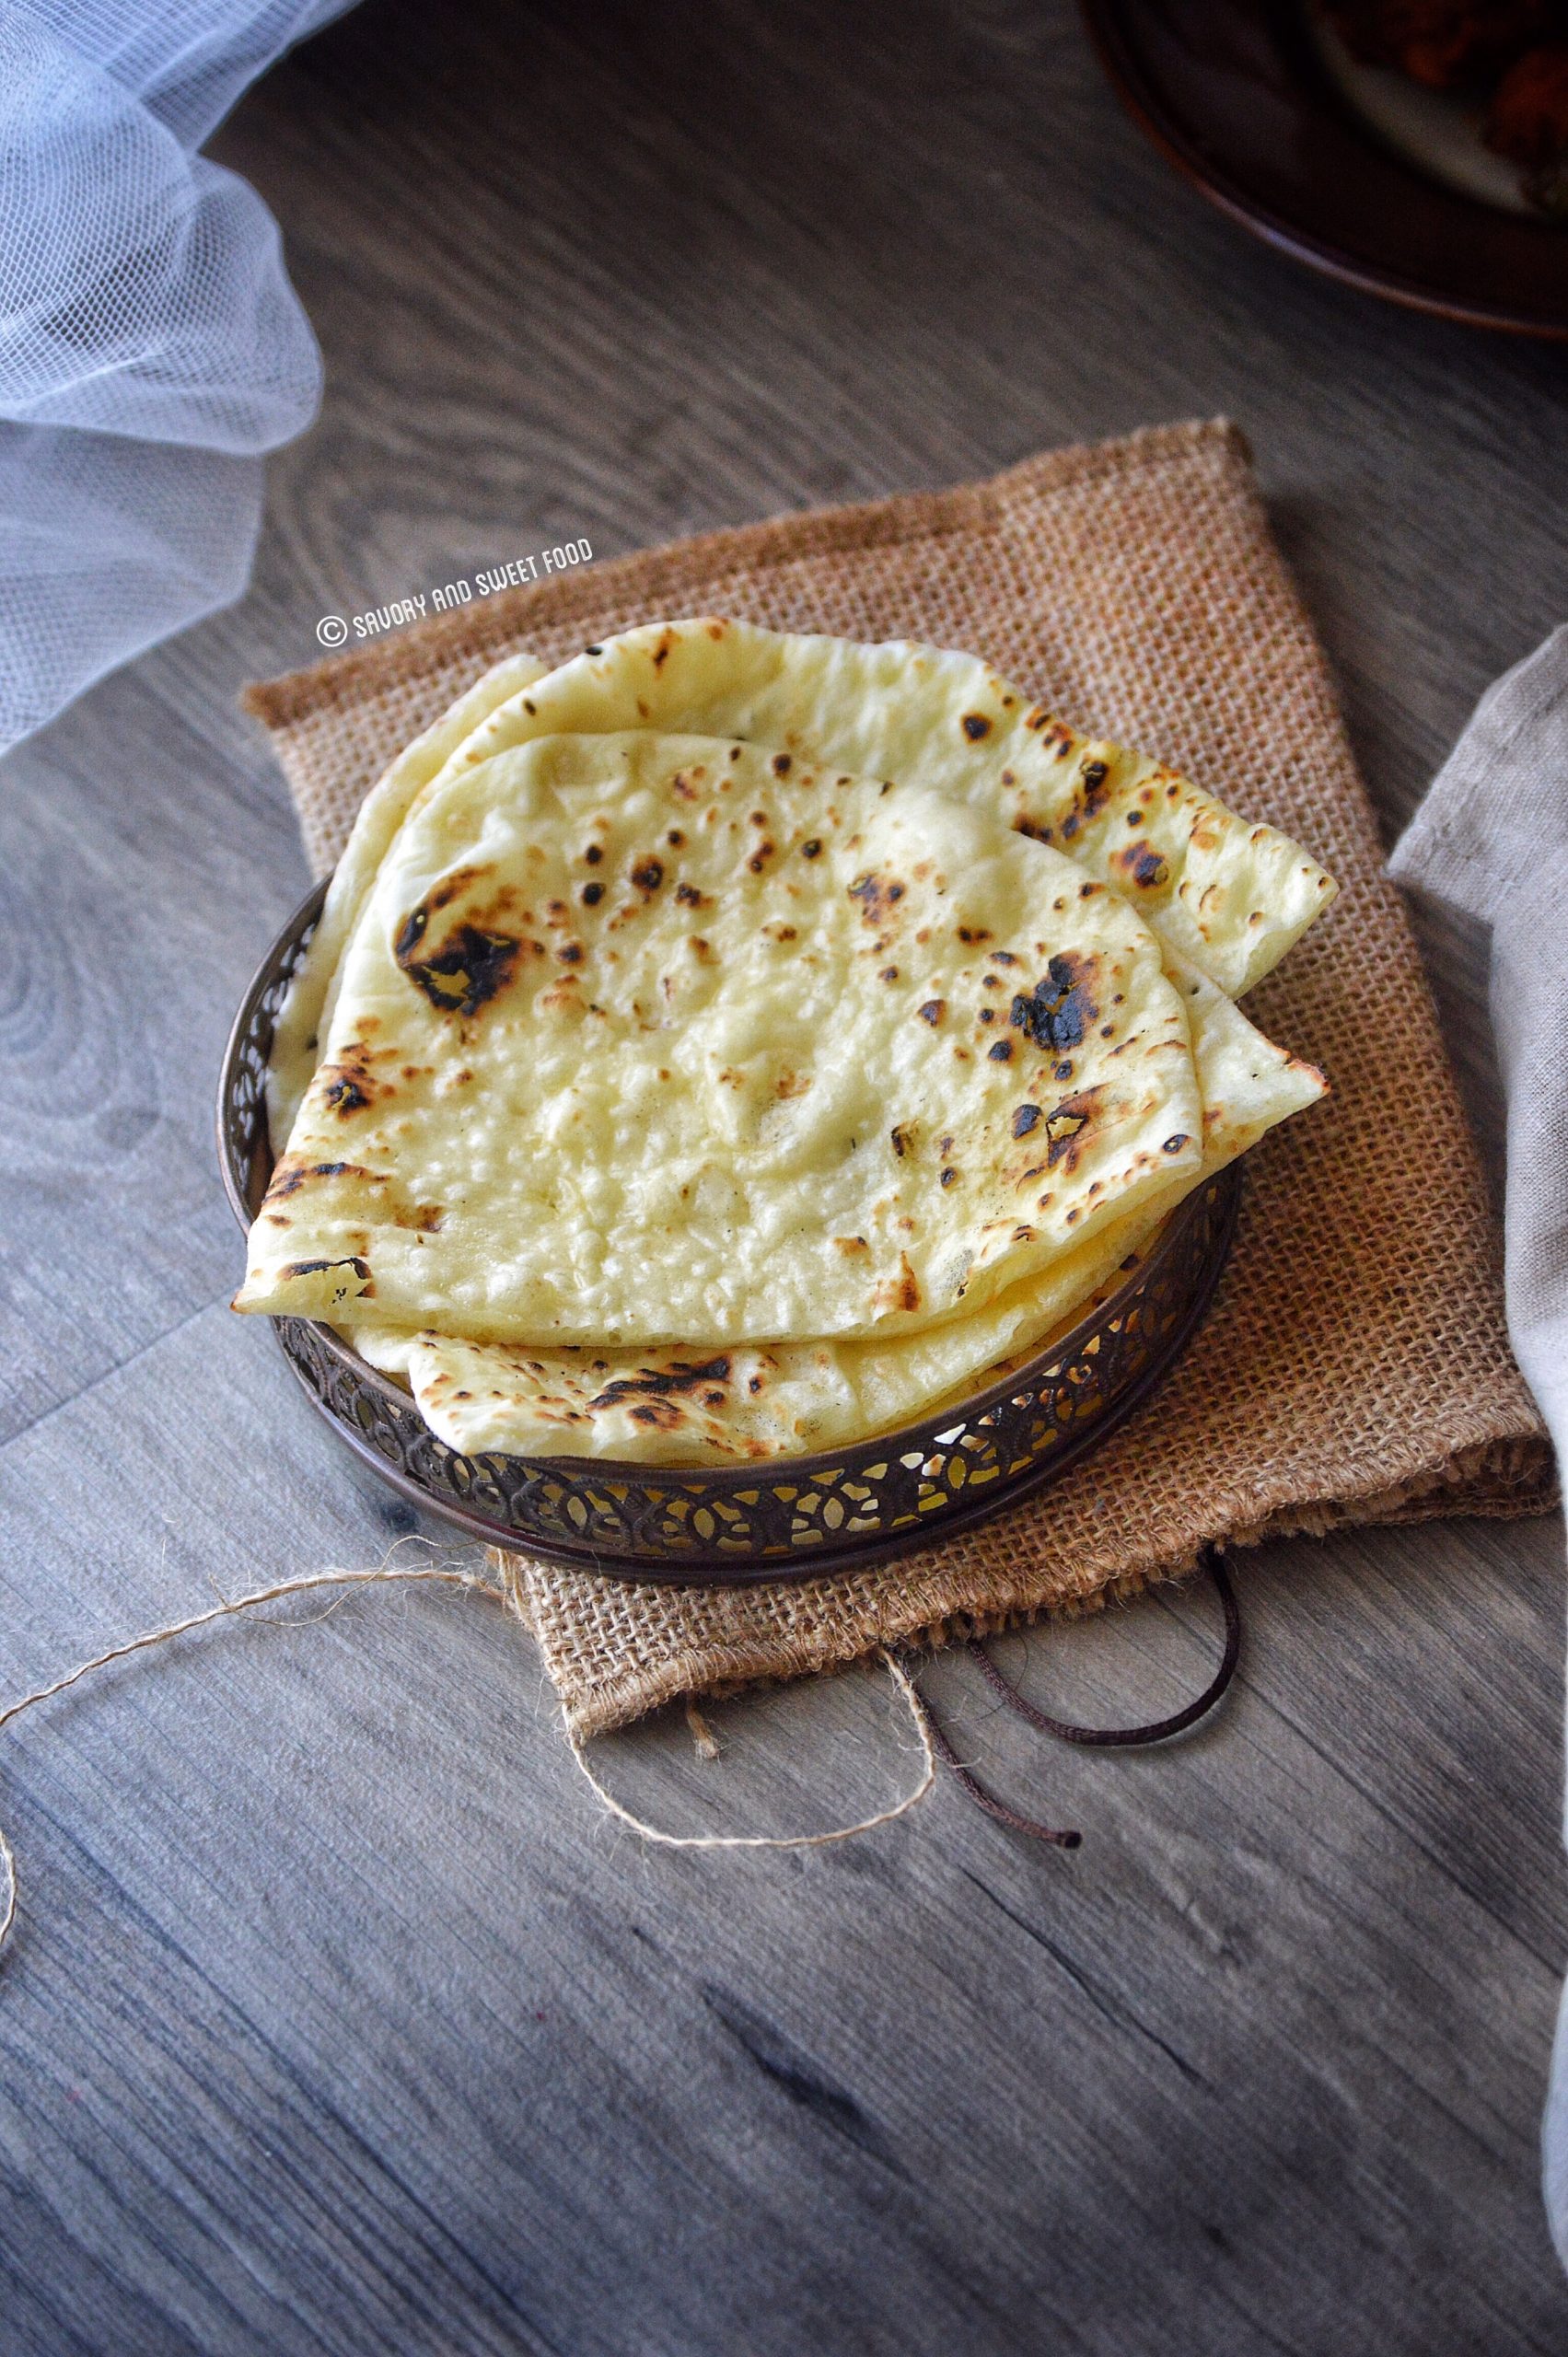
Dish: butter_naan